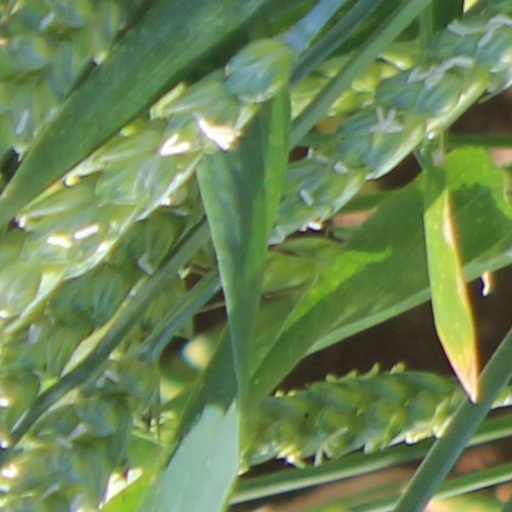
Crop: wheat